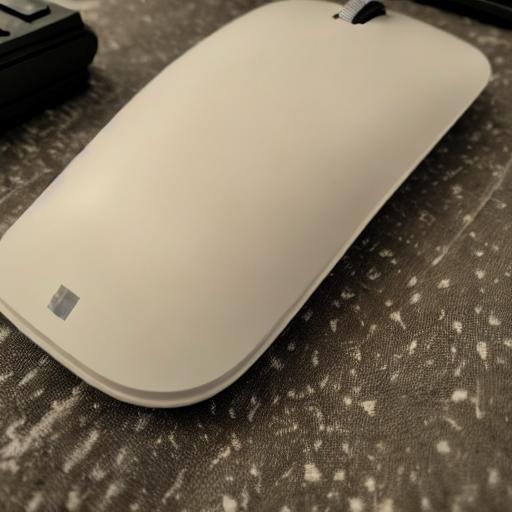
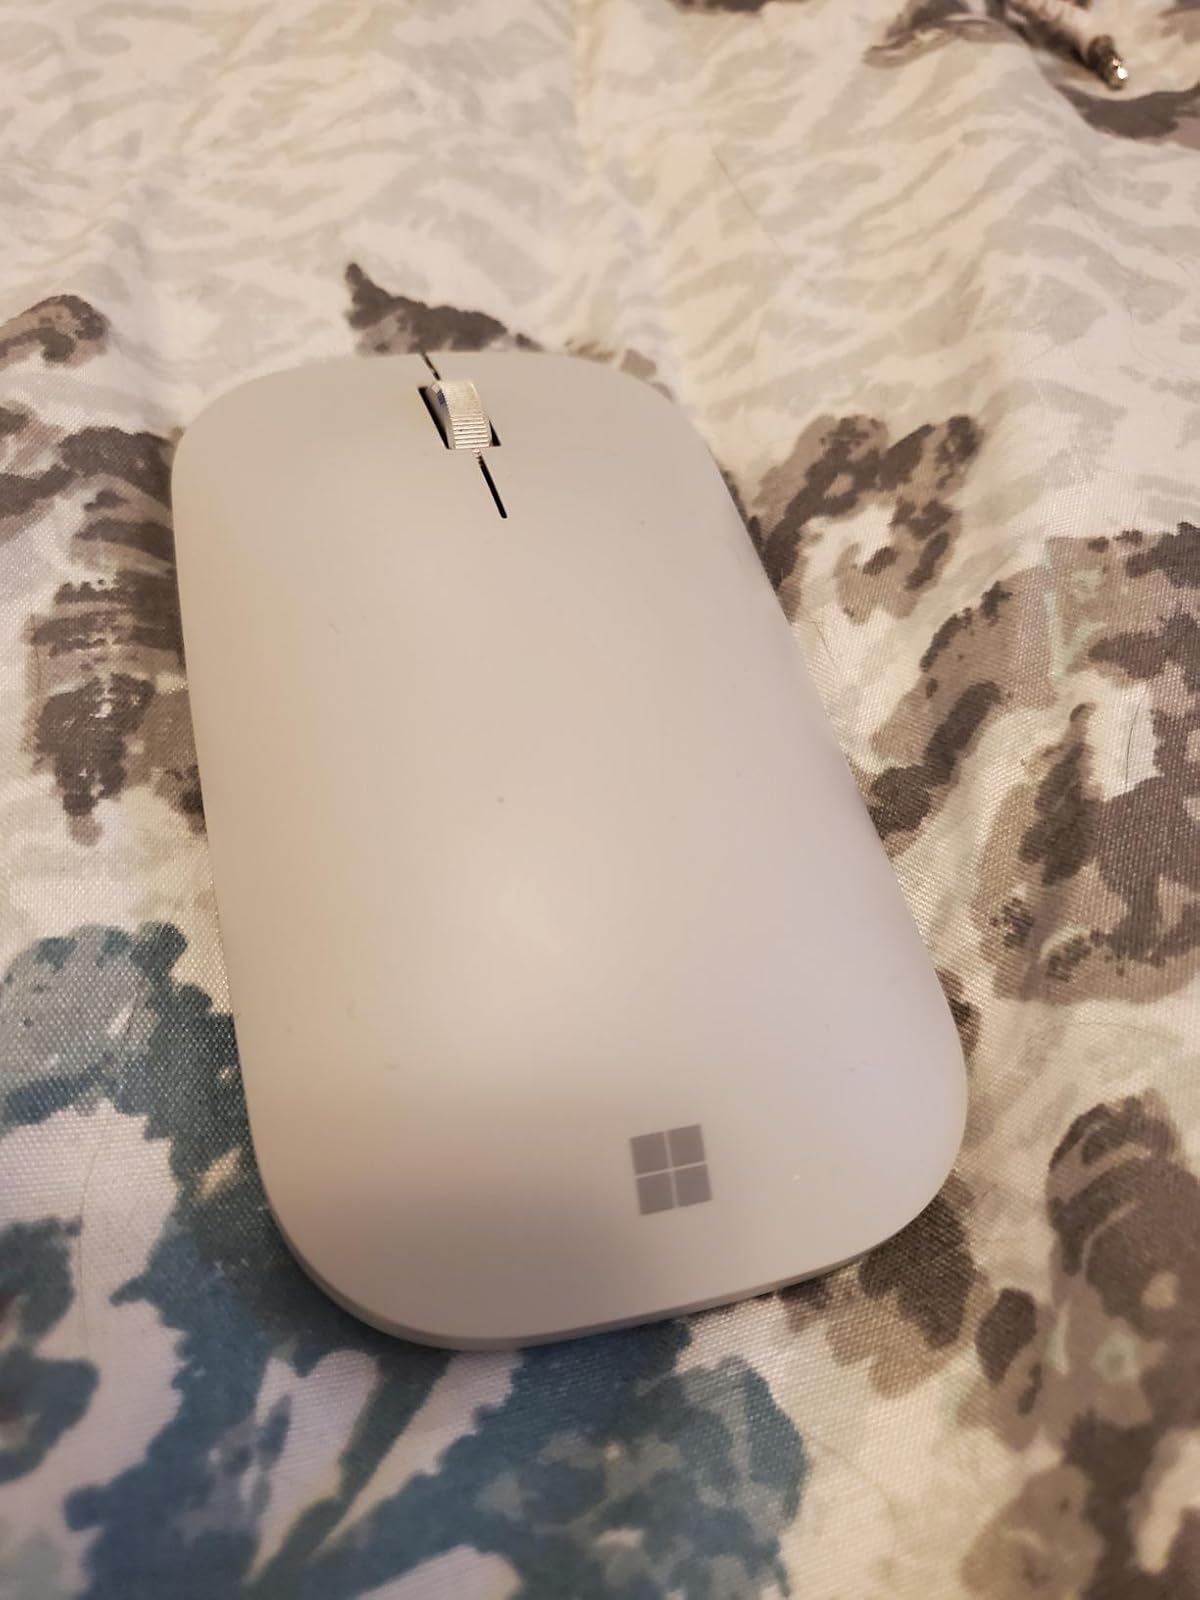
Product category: mouse
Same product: no